European single market

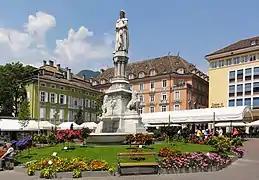
In "Angonese" the Court of Justice gave "horizontal direct effect" to free movement, so a bank could not refuse employment to a worker who lacked a language certificate that could only be obtained in Bolzano.

The Free Movement of Workers Regulation articles 1 to 7 set out the main provisions on equal treatment of workers. First, articles 1 to 4 generally require that workers can take up employment, conclude contracts, and not suffer discrimination compared to nationals of the member state. In a famous case, the "Belgian Football Association v Bosman", a Belgian footballer named Jean-Marc Bosman claimed that he should be able to transfer from R.F.C. de Liège to USL Dunkerque when his contract finished, regardless of whether Dunkerque could afford to pay Liège the habitual transfer fees. The Court of Justice held "the transfer rules constitute[d] an obstacle to free movement" and were unlawful unless they could be justified in the public interest, but this was unlikely. In "Groener v Minister for Education" the Court of Justice accepted that a requirement to speak Gaelic to teach in a Dublin design college could be justified as part of the public policy of promoting the Irish language, but only if the measure was not disproportionate. By contrast in "Angonese v Cassa di Risparmio di Bolzano SpA" a bank in Bolzano, Italy, was not allowed to require Mr Angonese to have a bilingual certificate that could only be obtained in Bolzano. The Court of Justice, giving "horizontal" direct effect to TFEU article 45, reasoned that people from other countries would have little chance of acquiring the certificate, and because it was "impossible to submit proof of the required linguistic knowledge by any other means", the measure was disproportionate. Second, article 7(2) requires equal treatment in respect of tax. In "Finanzamt Köln Altstadt v Schumacker" the Court of Justice held that it contravened TFEU art 45 to deny tax benefits (e.g. for married couples, and social insurance expense deductions) to a man who worked in Germany, but was resident in Belgium when other German residents got the benefits. By contrast in "Weigel v Finanzlandesdirektion für Vorarlberg" the Court of Justice rejected Mr Weigel's claim that a re-registration charge upon bringing his car to Austria violated his right to free movement. Although the tax was "likely to have a negative bearing on the decision of migrant workers to exercise their right to freedom of movement", because the charge applied equally to Austrians, in absence of EU legislation on the matter it had to be regarded as justified. Third, people must receive equal treatment regarding "social advantages", although the Court has approved residential qualifying periods. In "Hendrix v Employee Insurance Institute" the Court of Justice held that a Dutch national was not entitled to continue receiving incapacity benefits when he moved to Belgium, because the benefit was "closely linked to the socio-economic situation" of the Netherlands. Conversely, in "Geven v Land Nordrhein-Westfalen" the Court of Justice held that a Dutch woman living in the Netherlands, but working between 3 and 14 hours a week in Germany, did not have a right to receive German child benefits, even though the wife of a man who worked full-time in Germany but was resident in Austria could. The general justifications for limiting free movement in TFEU article 45(3) are "public policy, public security or public health", and there is also a general exception in article 45(4) for "employment in the public service".